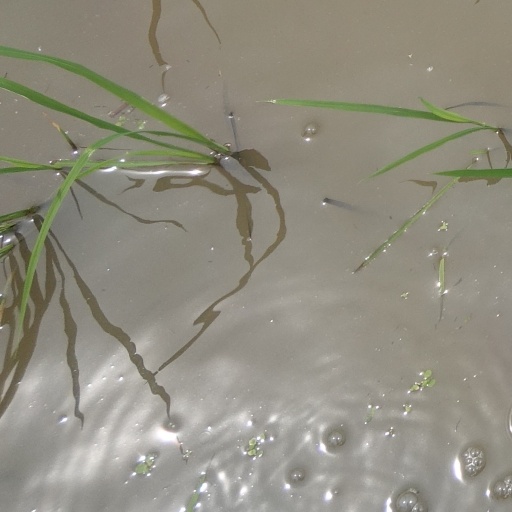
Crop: rice